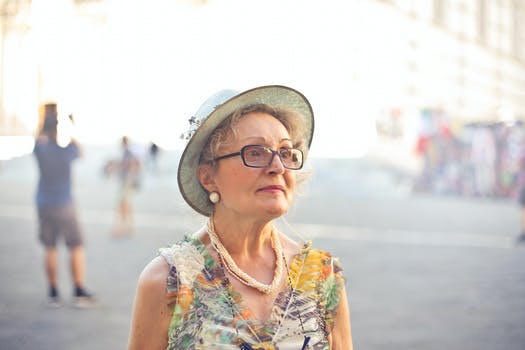
Label: No Watermark